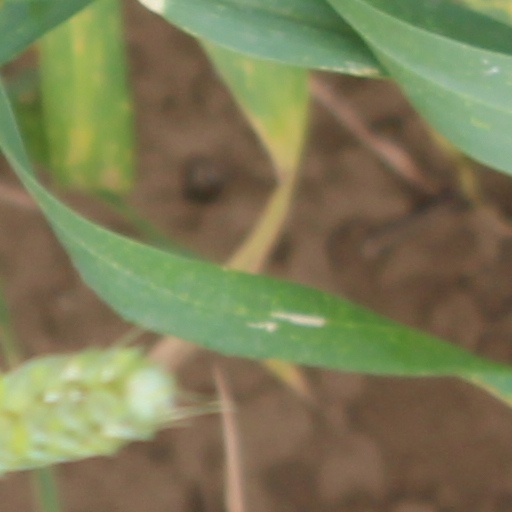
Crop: wheat